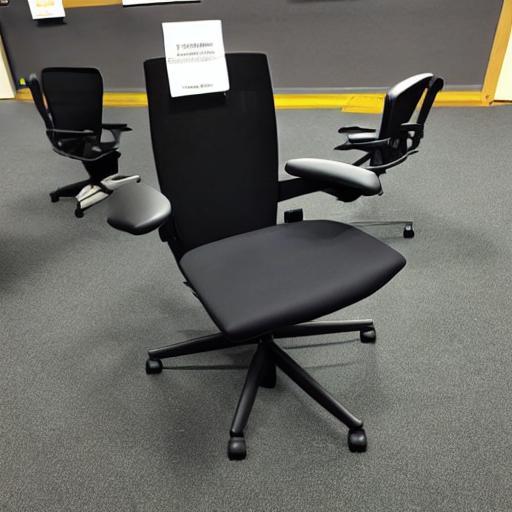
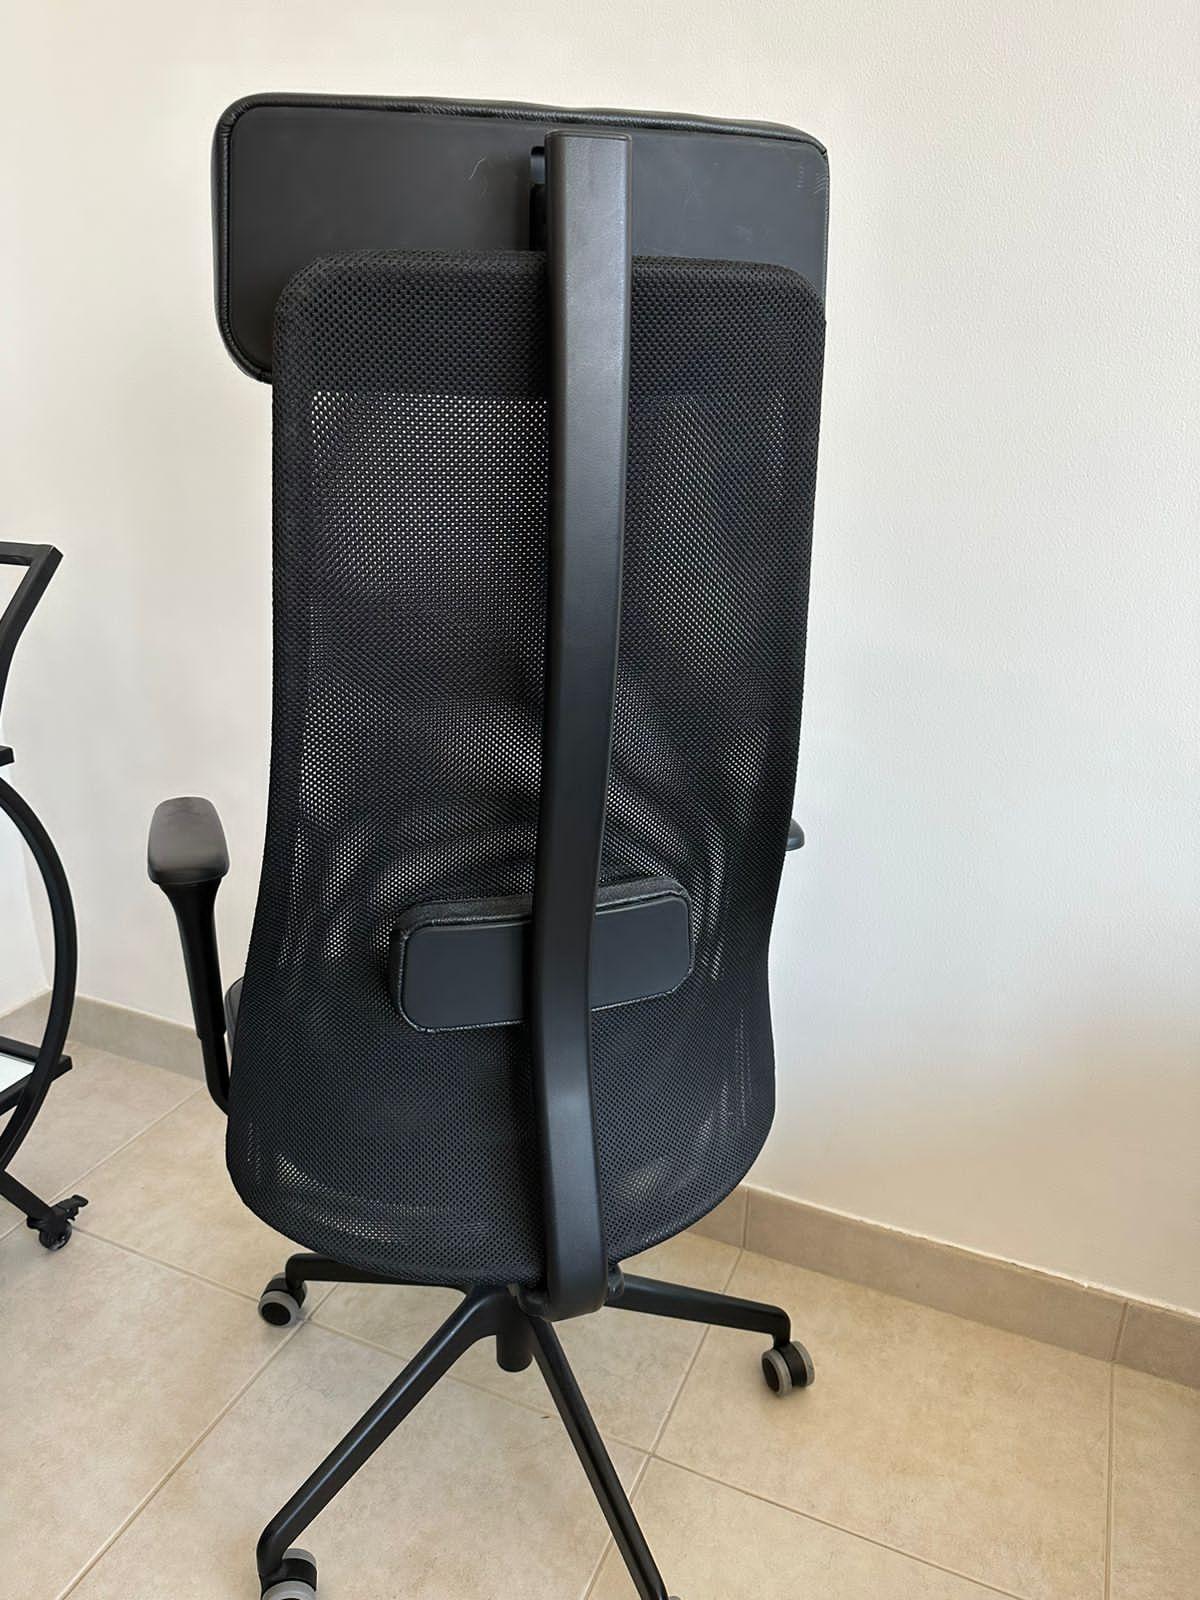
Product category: items_chair
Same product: no